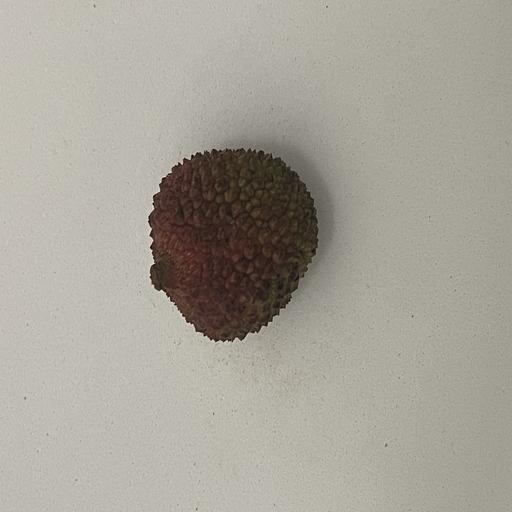
Crop type: Lichi